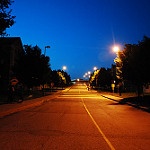
Label: street